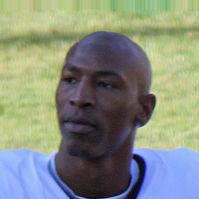
Age: 25